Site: brandenburg
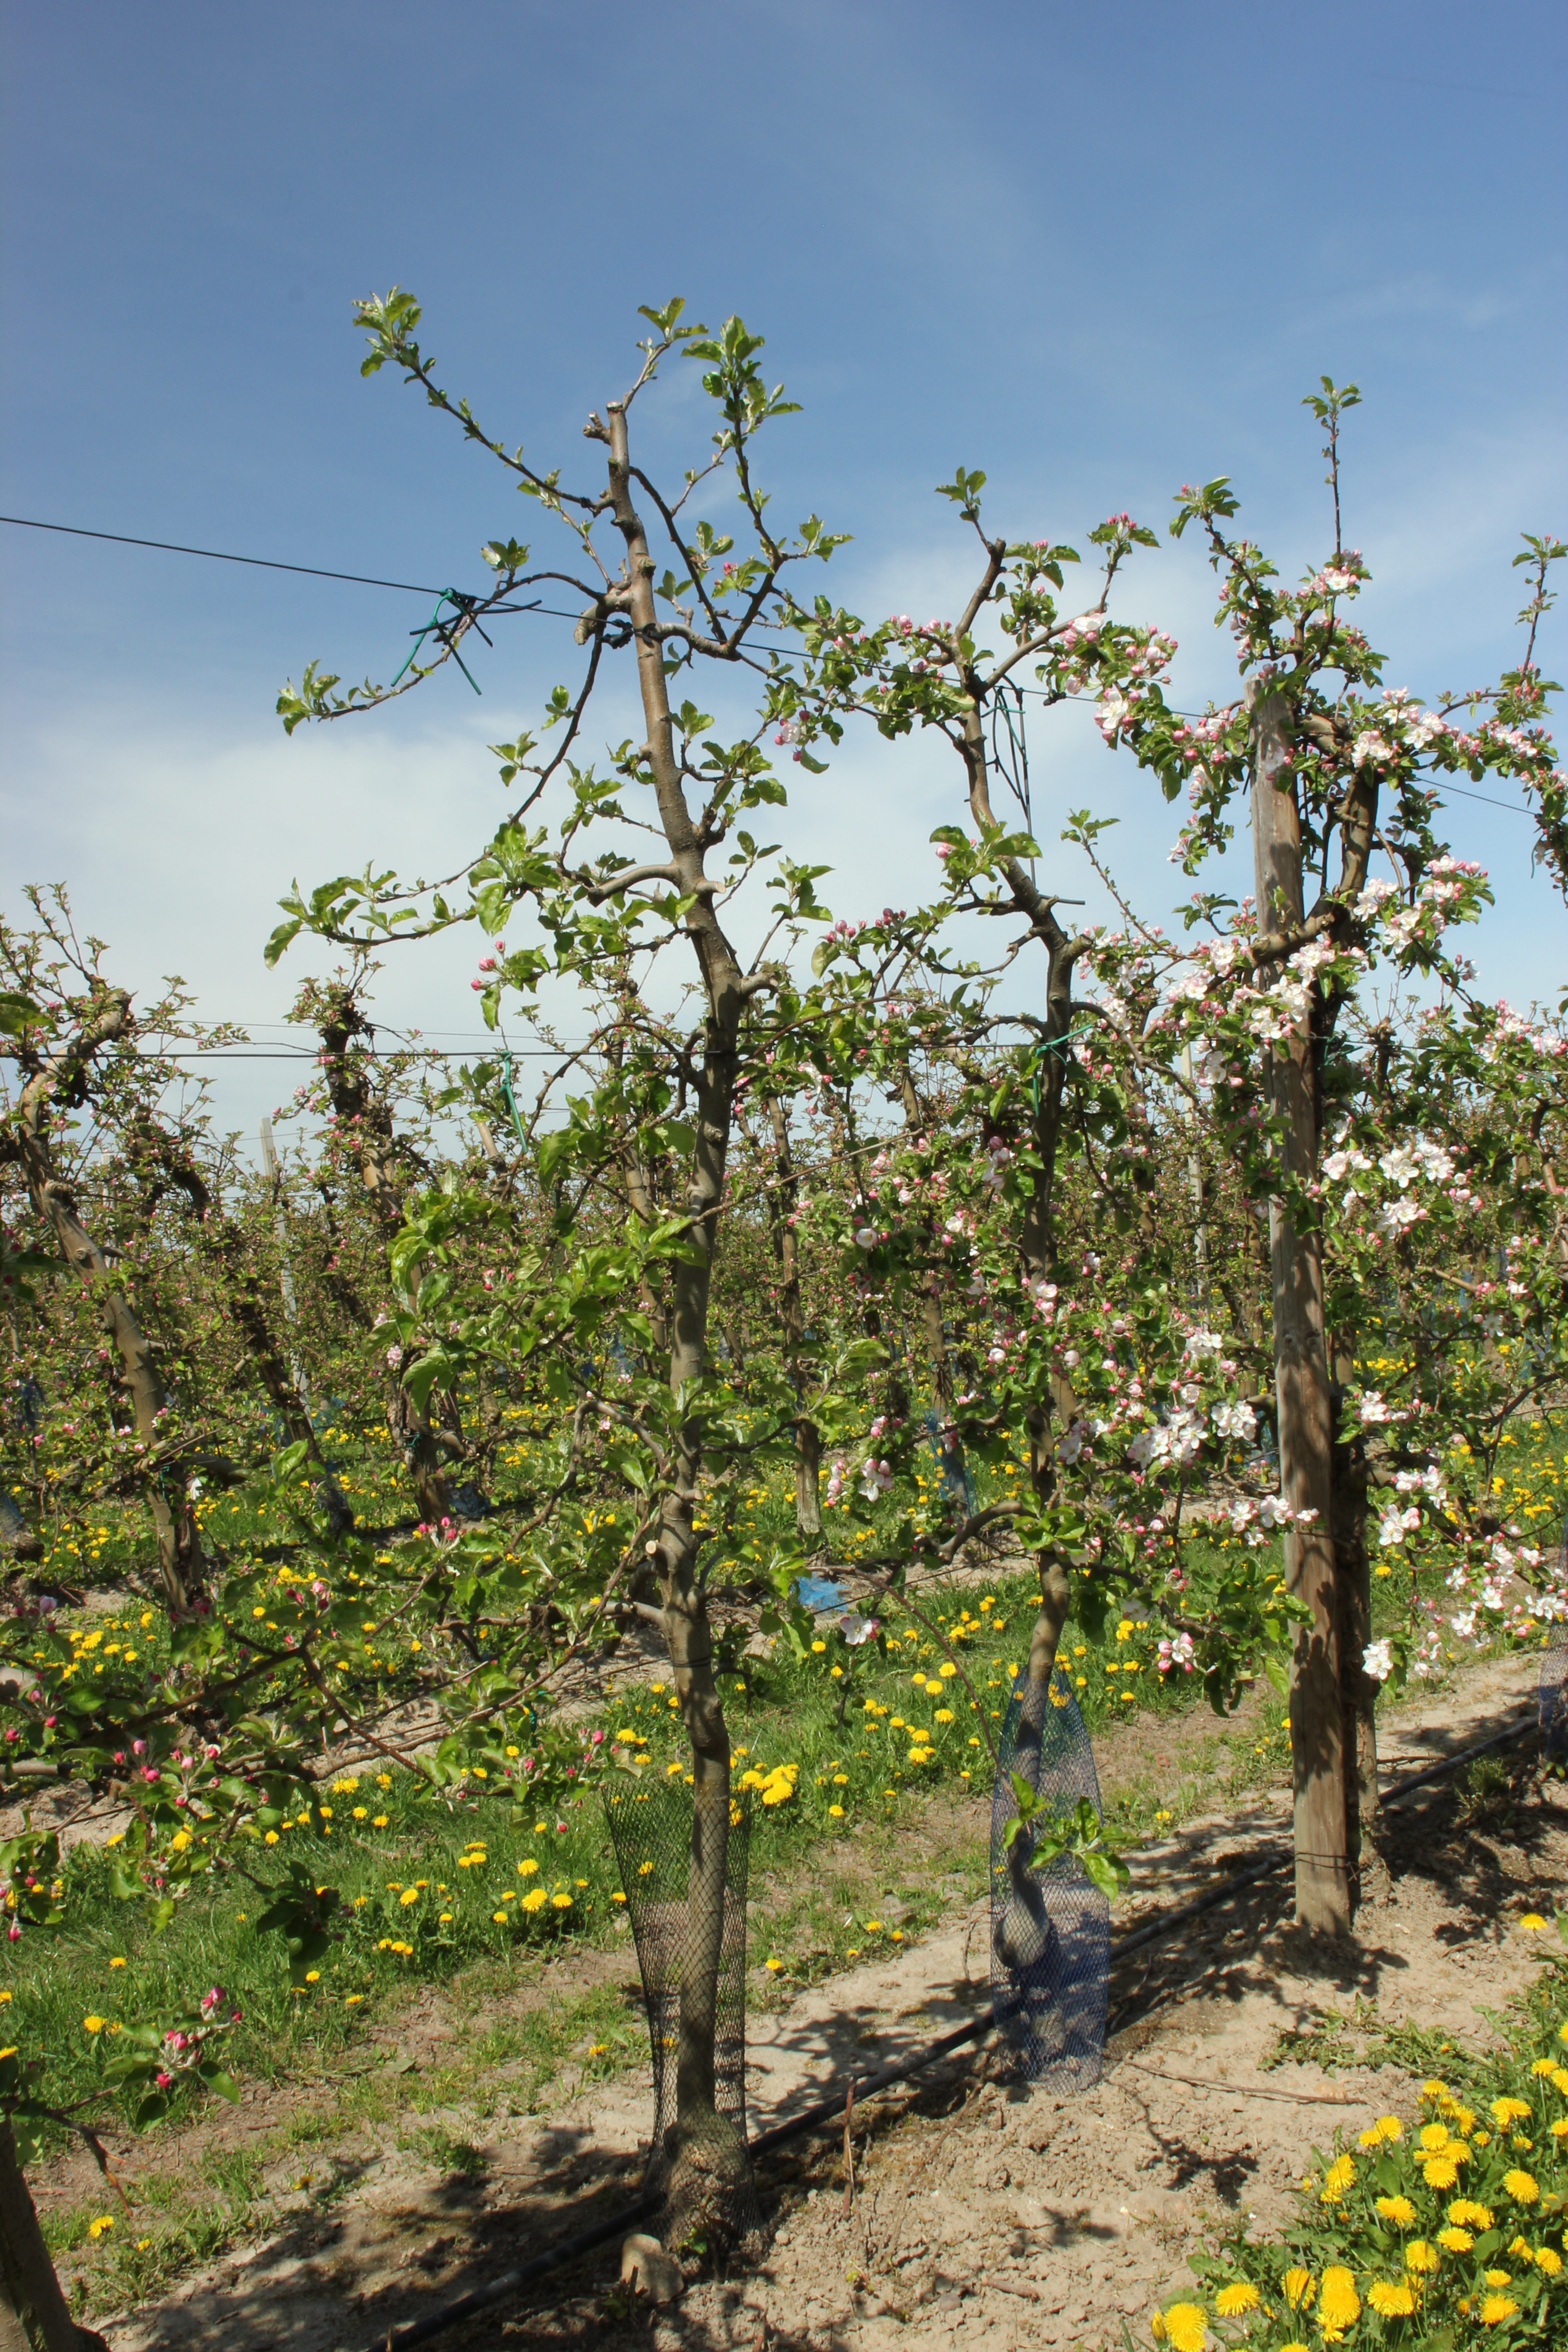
Growth stage (BBCH 57): Inflorescence emergence